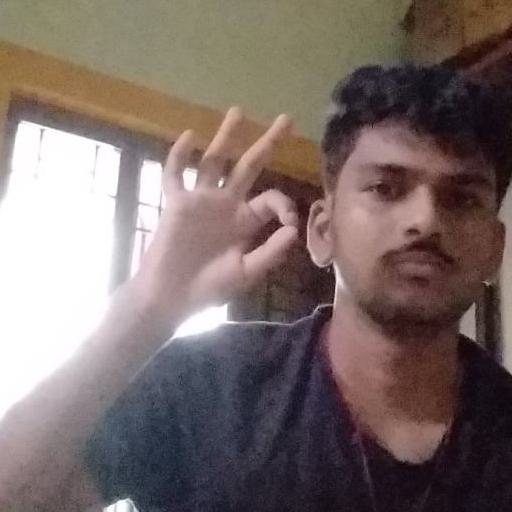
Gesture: ok